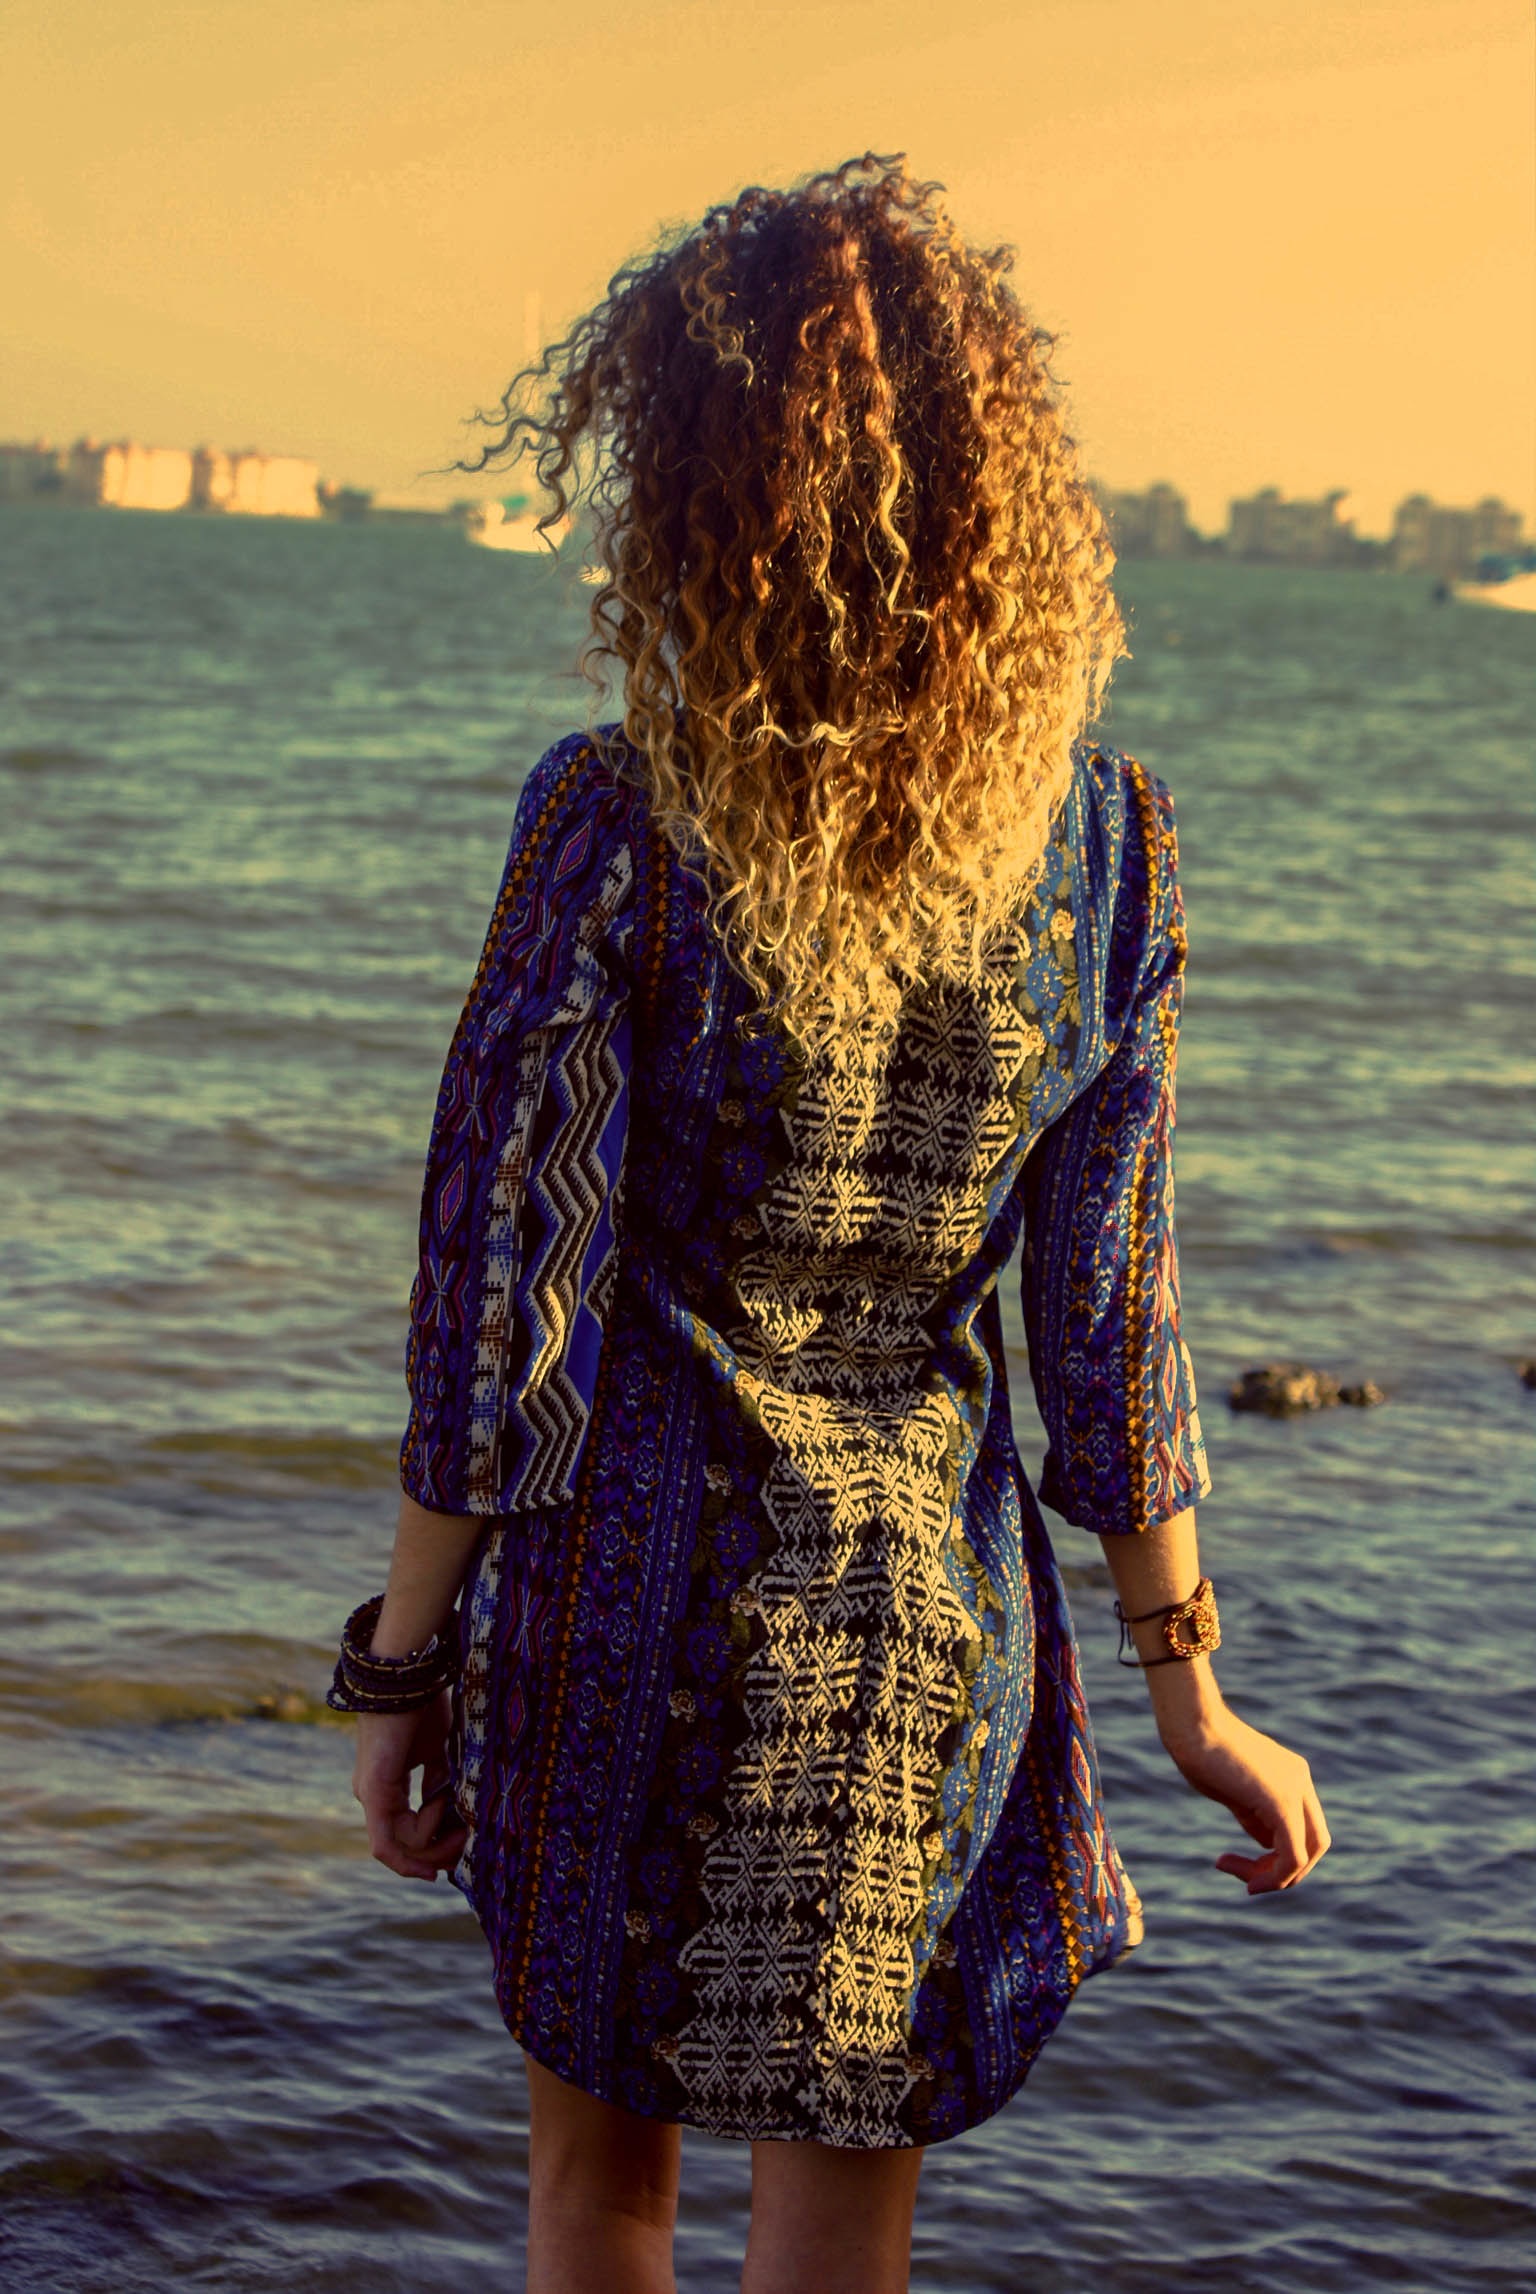
sea, person, girl, woman, child, fashion, blue, season, dress, beauty, photo shoot